Multiple master fonts

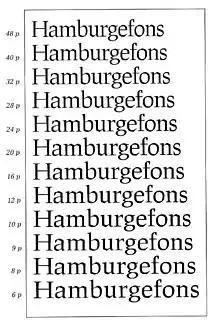
A set of optical sizes developed at URW of the typeface Leipziger Antiqua. The letters become higher in x-height and more widely spaced as the point size for which they are intended decreases.

Current application support for these fonts is sparse, if not entirely absent. However, font design tools such as FontLab and FontForge can edit MM fonts, and can export into other font formats as needed. Adobe Type Manager (ATM) is required for MM support on Windows and the "Classic" Mac OS (9 and below).